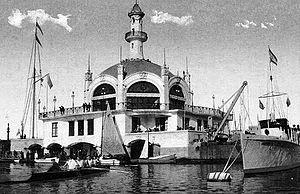
Enric Sagnier i Villavecchia, né le 21 mars 1858 à Barcelone et mort le 1ᵉʳ septembre 1931 dans cette même ville, est un architecte catalan.